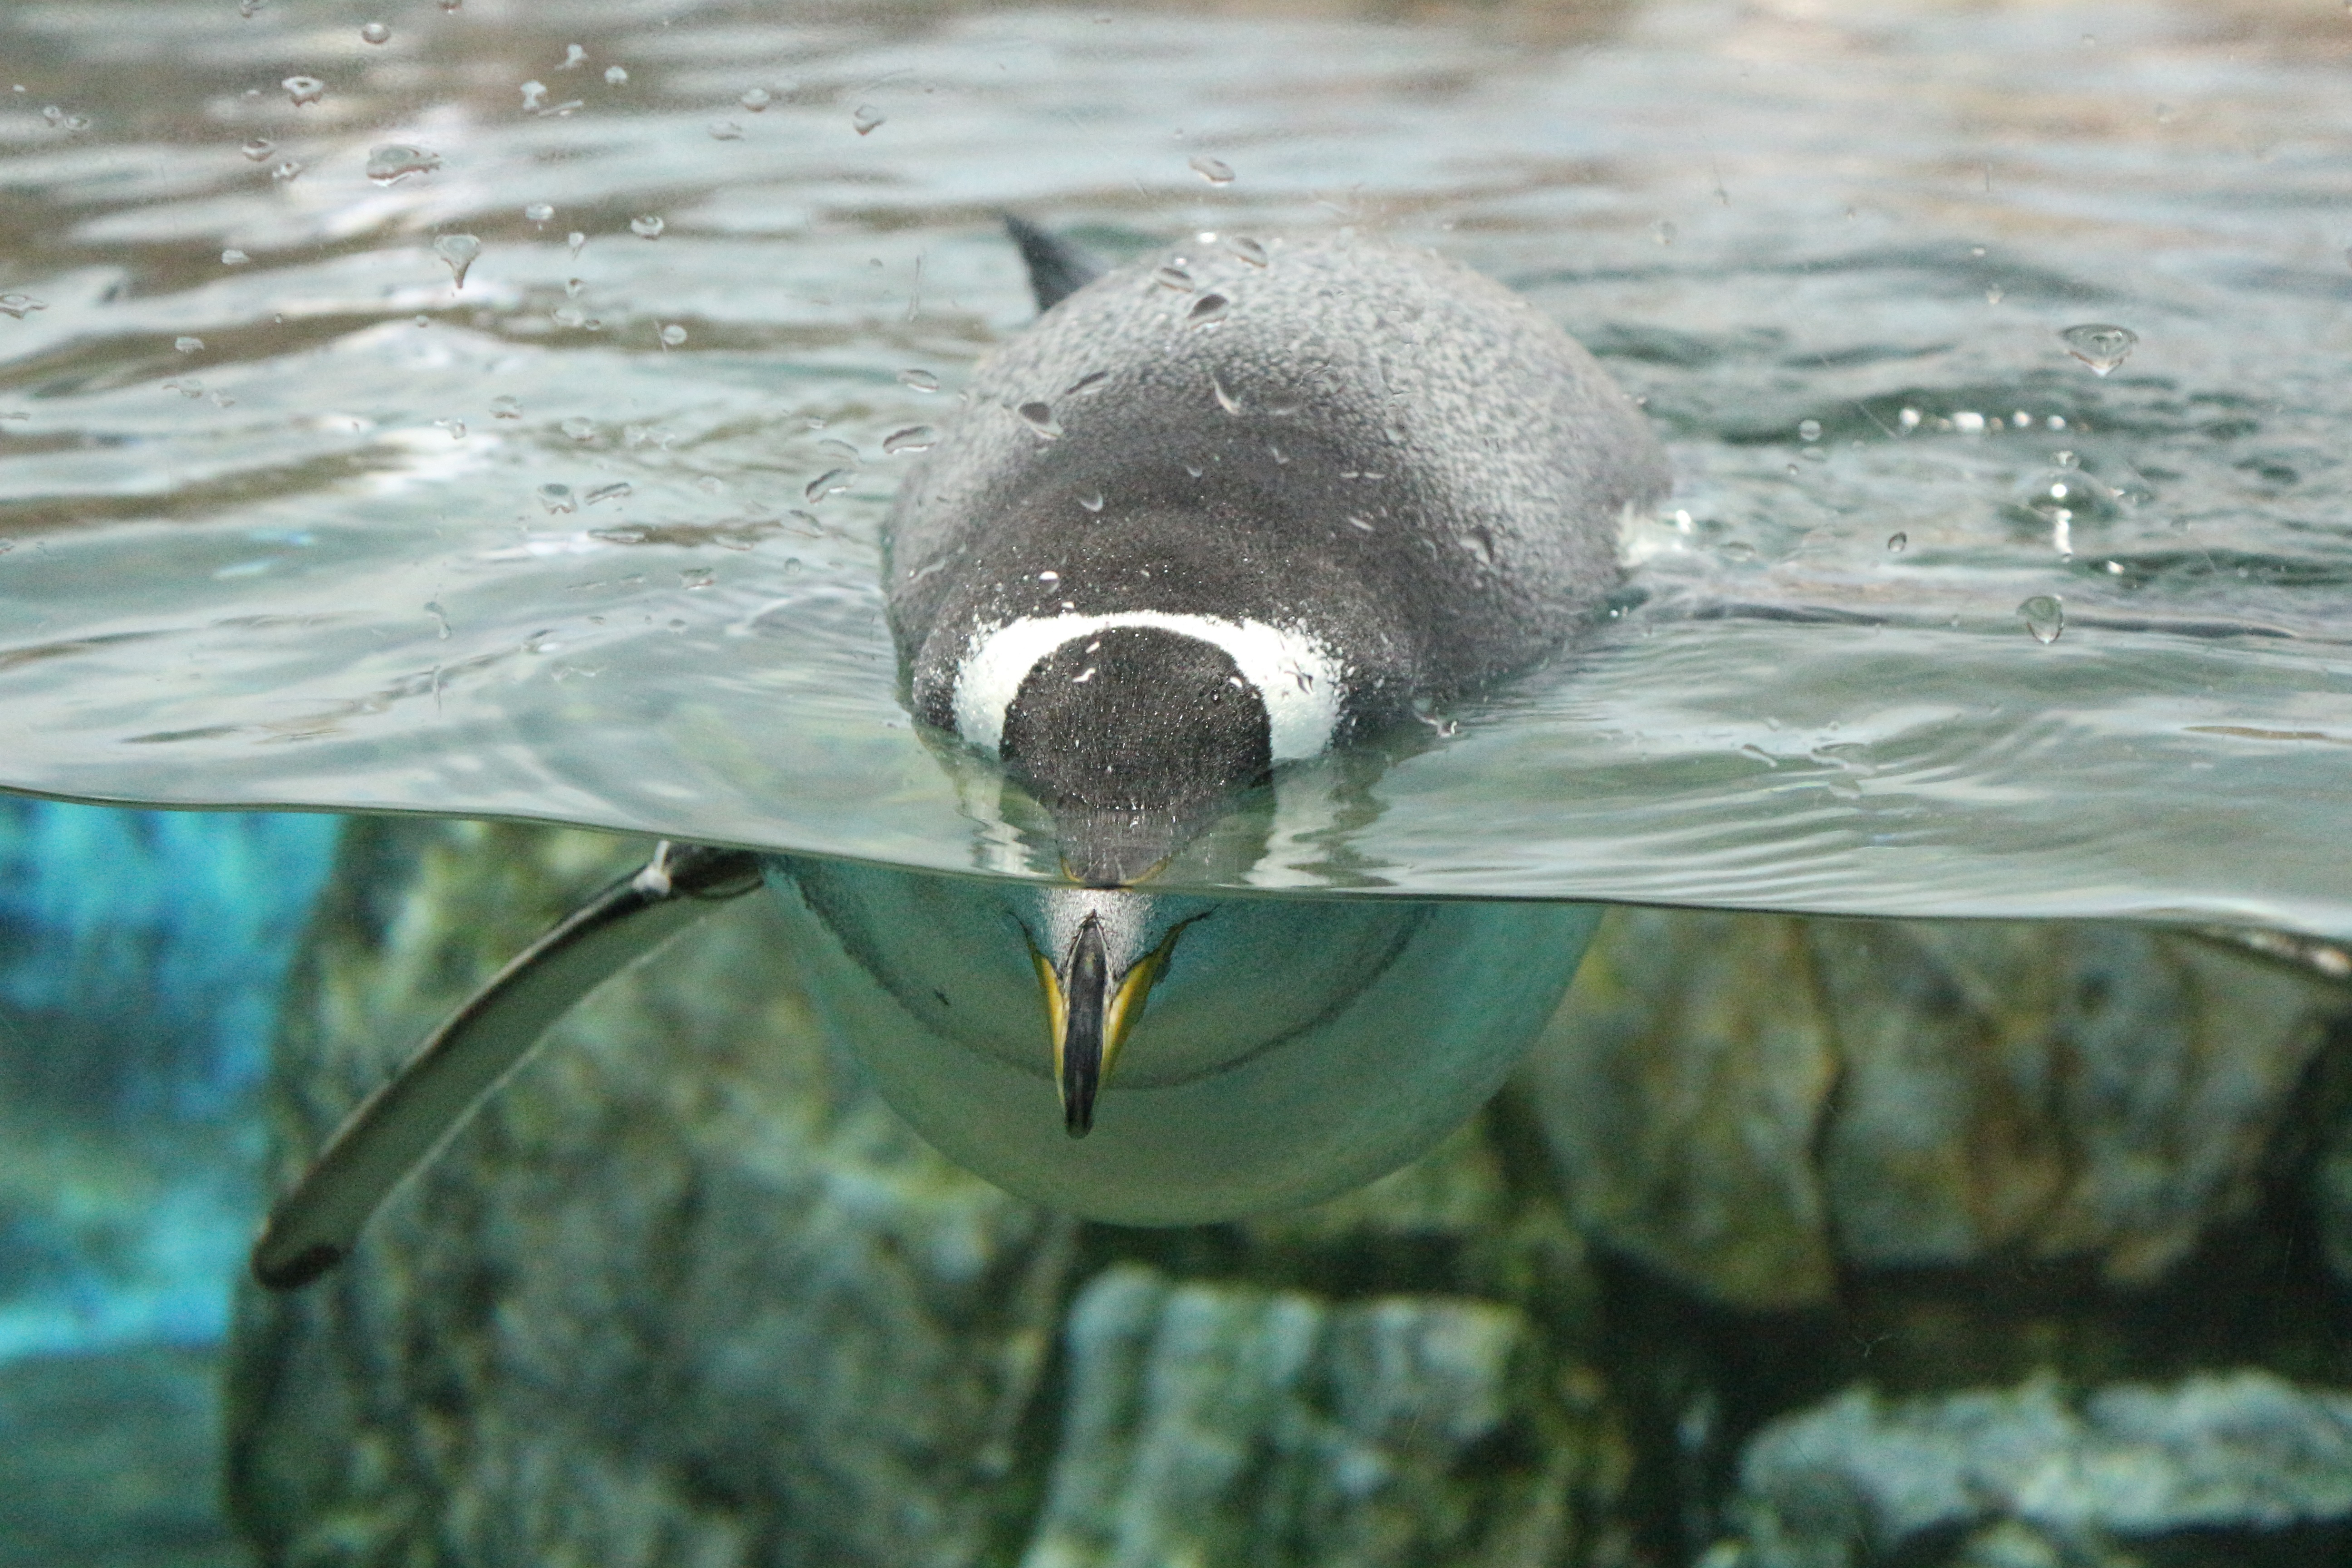
sea, water, wildlife, swim, zoo, biology, mammal, fish, fauna, penguin, aquarium, vertebrate, marine mammal, marine biology